Herman Page (father)

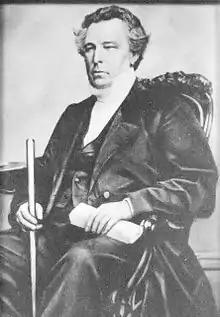

Herman Riddle Page (May 23, 1866 – April 21, 1942) was an American bishop in the Episcopal Church in the United States of America. He was the second bishop of the Missionary District of Spokane, fourth bishop of the Idaho, fifth bishop of the Michigan, and fourth bishop of the Northern Michigan. His son, Herman R. Page, Jr., succeeded him as bishop of the Episcopal Diocese of Northern Michigan.